History of Africa

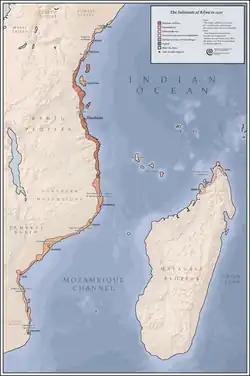
The Kilwa Sultanate in 1310

Following the assassination of the previous holder, the position of vizier passed onto Salah ad-Din Yusuf ibn Ayyub (commonly referred to as Saladin). After a joint Zengid-Fatimid effort repelled the Christians and after he had put down a revolt from the Fatimid army, Saladin eventually deposed the Fatimid caliph in 1171 and established the Ayyubid dynasty in its place, choosing to recognise the Abbasid Caliphate. From there the Ayyubids captured Cyrenaica, and went on a prolific campaign to conquer Arabia from the Zengids and the Yemeni Hamdanids, Palestine from the Christian Kingdom of Jerusalem, and Syria and Upper Mesopotamia from other Seljuk successor states. To the west, there was a new domestic threat to Almoravid rule; a religious movement headed by Ibn Tumart from the Masmuda tribal grouping, who was considered by his followers to be the true Mahdi. Initially fighting a guerilla war from the Atlas Mountains, they descended from the mountains in 1130 but were crushed in battle, with Ibn Tumart dying shortly after.